Absyrtus

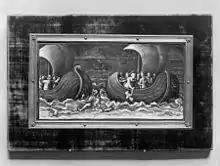
"Plaque with Medea's Murder of Absyrtus" by Martin Didier Pape (between 1580 and 1600)

As a descendant of Helios, Apsyrtus grew into a radiant young man and lived in his own palace, next to the loftiest building where his father, the queen and his other sisters dwelt. This can be explained by the fact that Apsyrtus was born to a Caucasian nymph, Asterodeia, to Aeetes before he made Eidyia, the youngest daughter of Tethys and Oceanus, his wedded wife. Because his grandfather, Helios, had once betrayed Ares to the other gods for being the lover of the beautiful Aphrodite, the love-goddess was extremely hostile to the descendants of Helios and none of them would experience a happy love life.